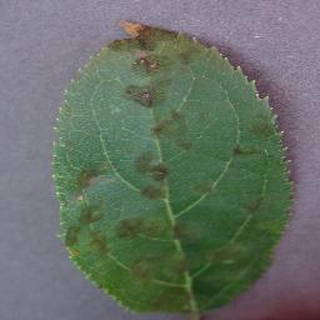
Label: apple_apple_scab